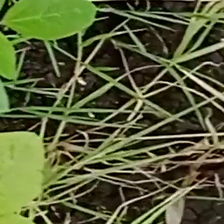
Weed species: Harali_(Cynodon_dactylon)